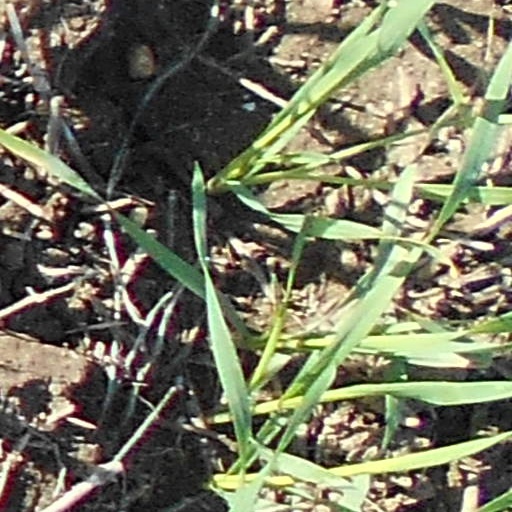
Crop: wheat